Rila Monastery Nature Park

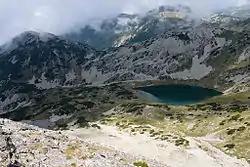
A view of the Karaomerichki Lakes

Rila Monastery Nature Park contains 28 glacial lakes situated at altitudes above 2200 m. They provide a source for numerous streams and creeks which form the park's main river, the 51 km-long Rilska River. The river rises at the Ribni Lakes and flows into the Struma near the town of Kocherinovo. It has a catchment area of 390 km and a total annual discharge of 241.9 million m. Most of the water flow comes from the left tributaries, situated on the northern slopes of the ridge. The main water source is the snow that accumulates in the winter months.